Georges Carnus

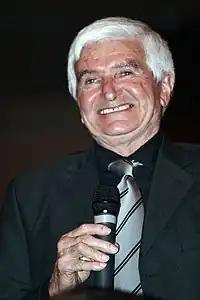

Georges Carnus (born 13 August 1940) is a French former professional footballer who played as goalkeeper. At international level, he made 36 appearances for the France national team.